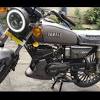
Vehicle type: Motorcycles